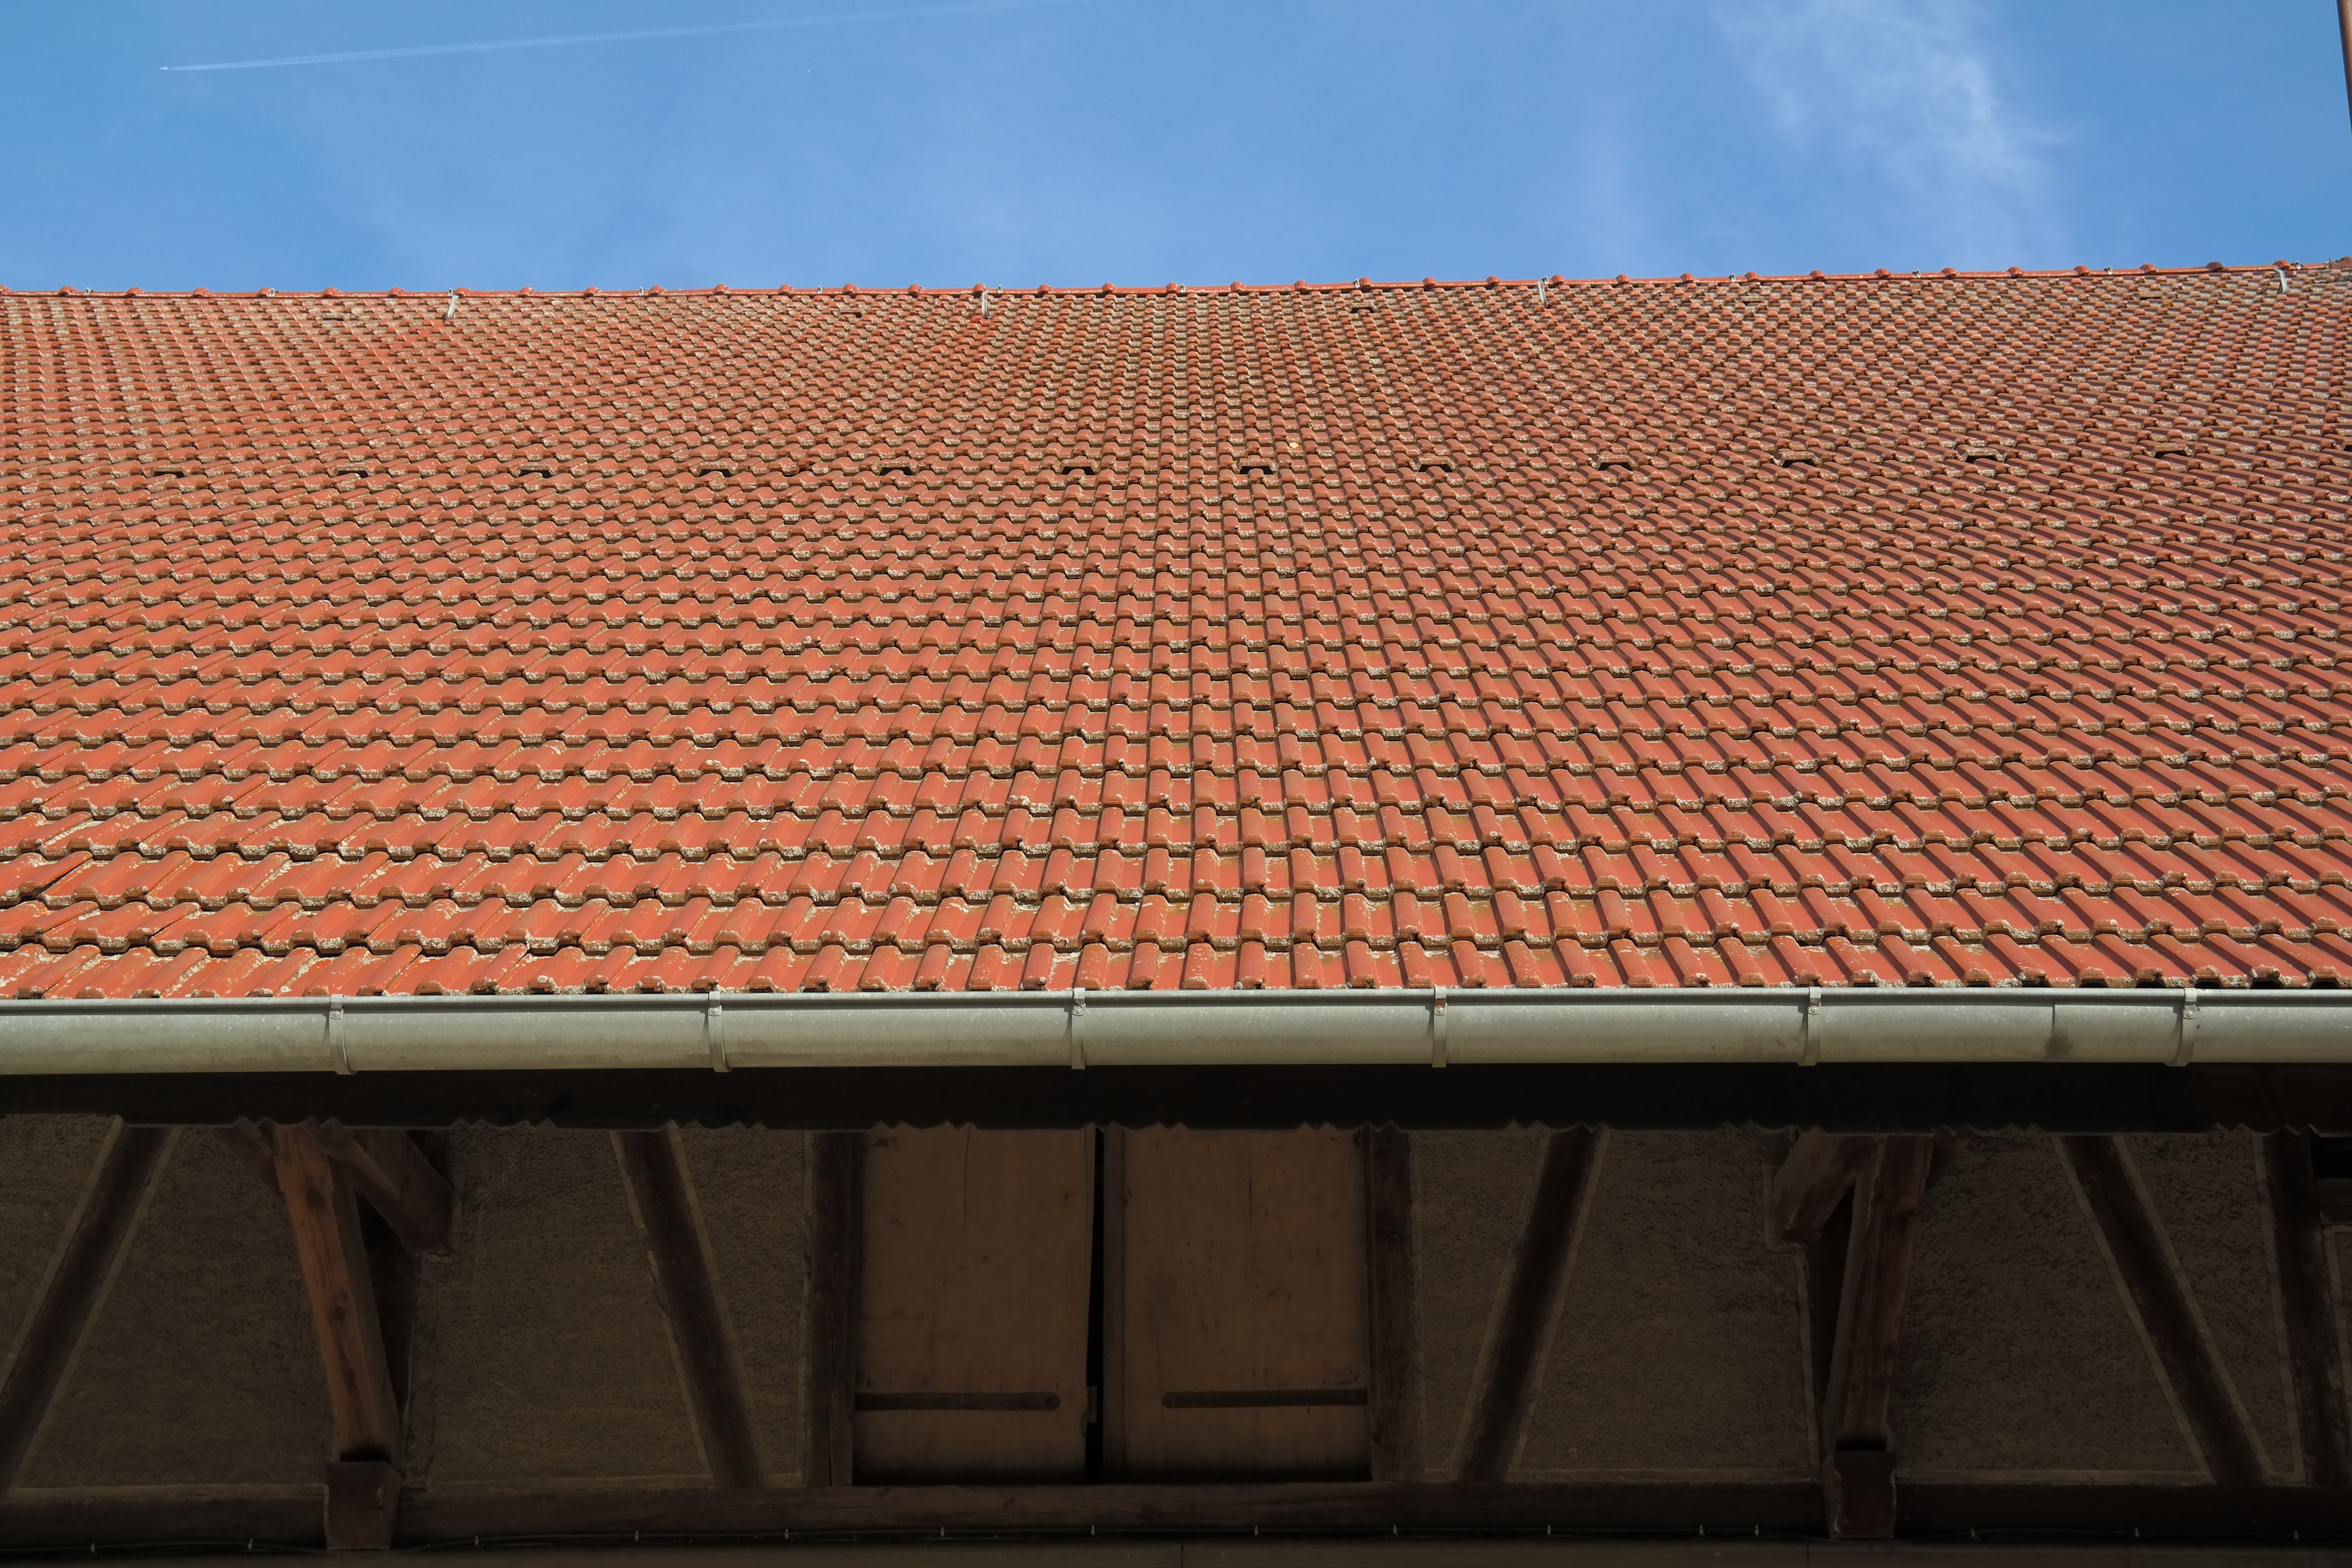
architecture, structure, wood, roof, building, barn, wall, line, facade, brick, roofing, gutter, brickwork, shape, house roof, daylighting, scheuer, outdoor structure